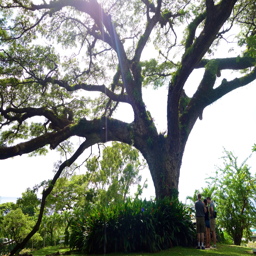
people take a moment to admire a lush and ancient tree .